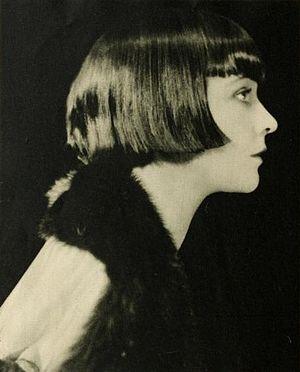
Mary Thurman est une actrice américaine du cinéma muet, née le 27 avril 1895, et morte le 22 décembre 1925.